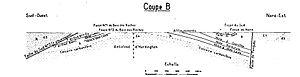
Étude des Mines du Boulonnais et de leur géologie. Informations complémentaires sur l'article Mines du Boulonnais.
Le bassin minier du Boulonnais, aussi appelé bassin minier picard, est un ensemble de charbonnages assez anciens ouverts sur les communes de Hardinghen, Réty, Fiennes, Ferques et Caffiers, entre les villes de Boulogne-sur-Mer et Calais, et exploités entre 1692 et 1950. La houille y a donc été exploitée durant plus de deux siècles.